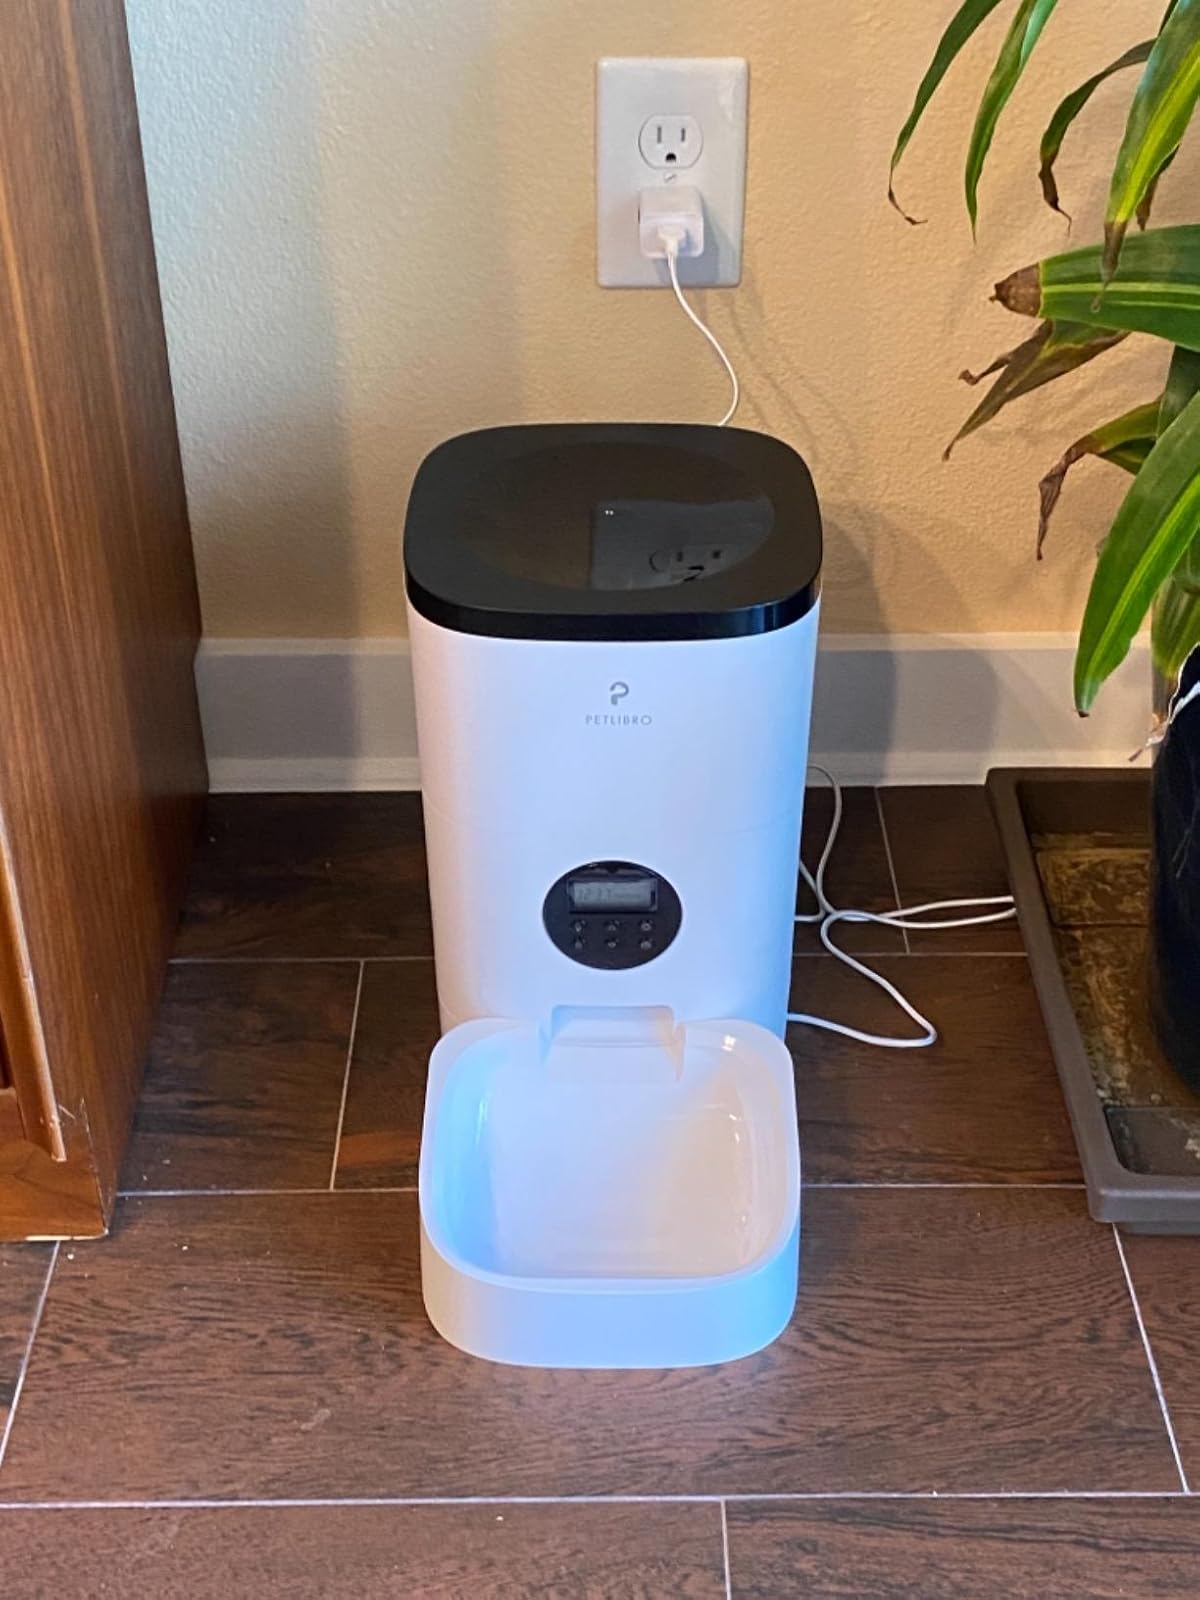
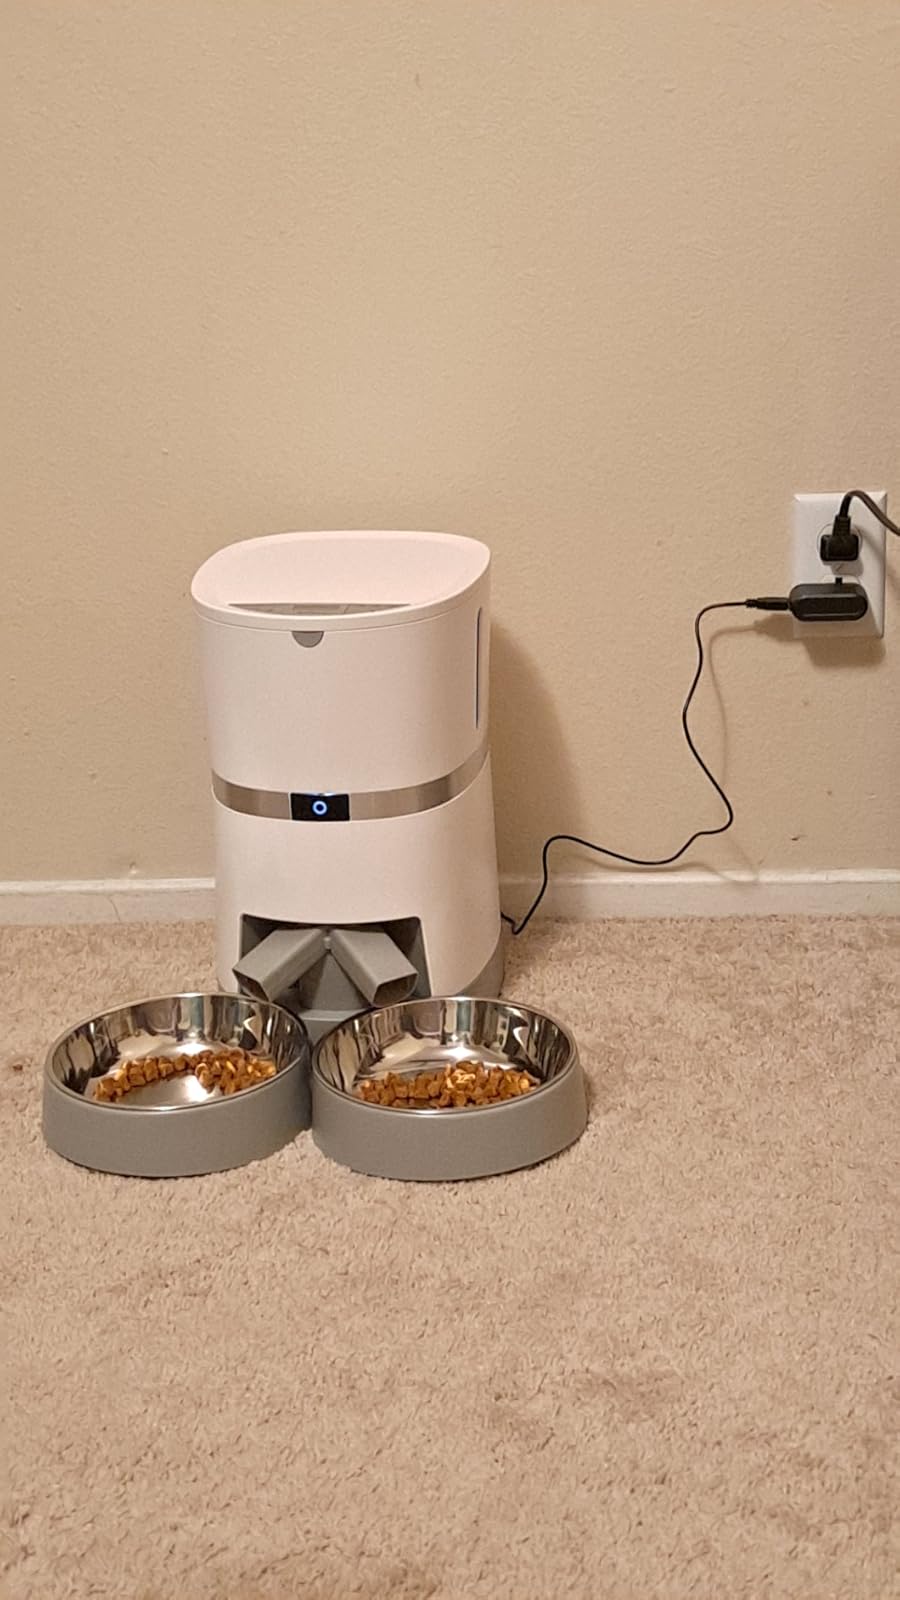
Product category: items_feeder
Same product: no